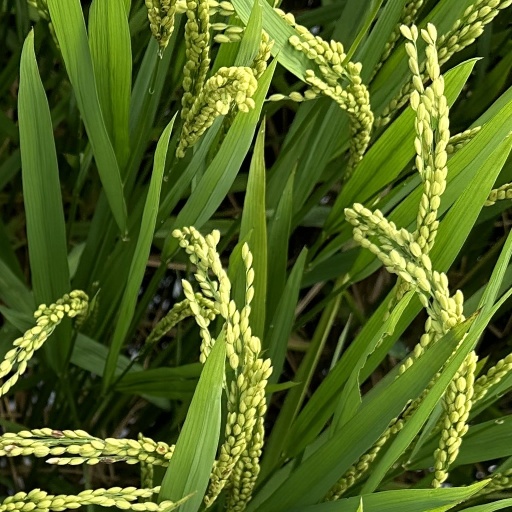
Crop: rice